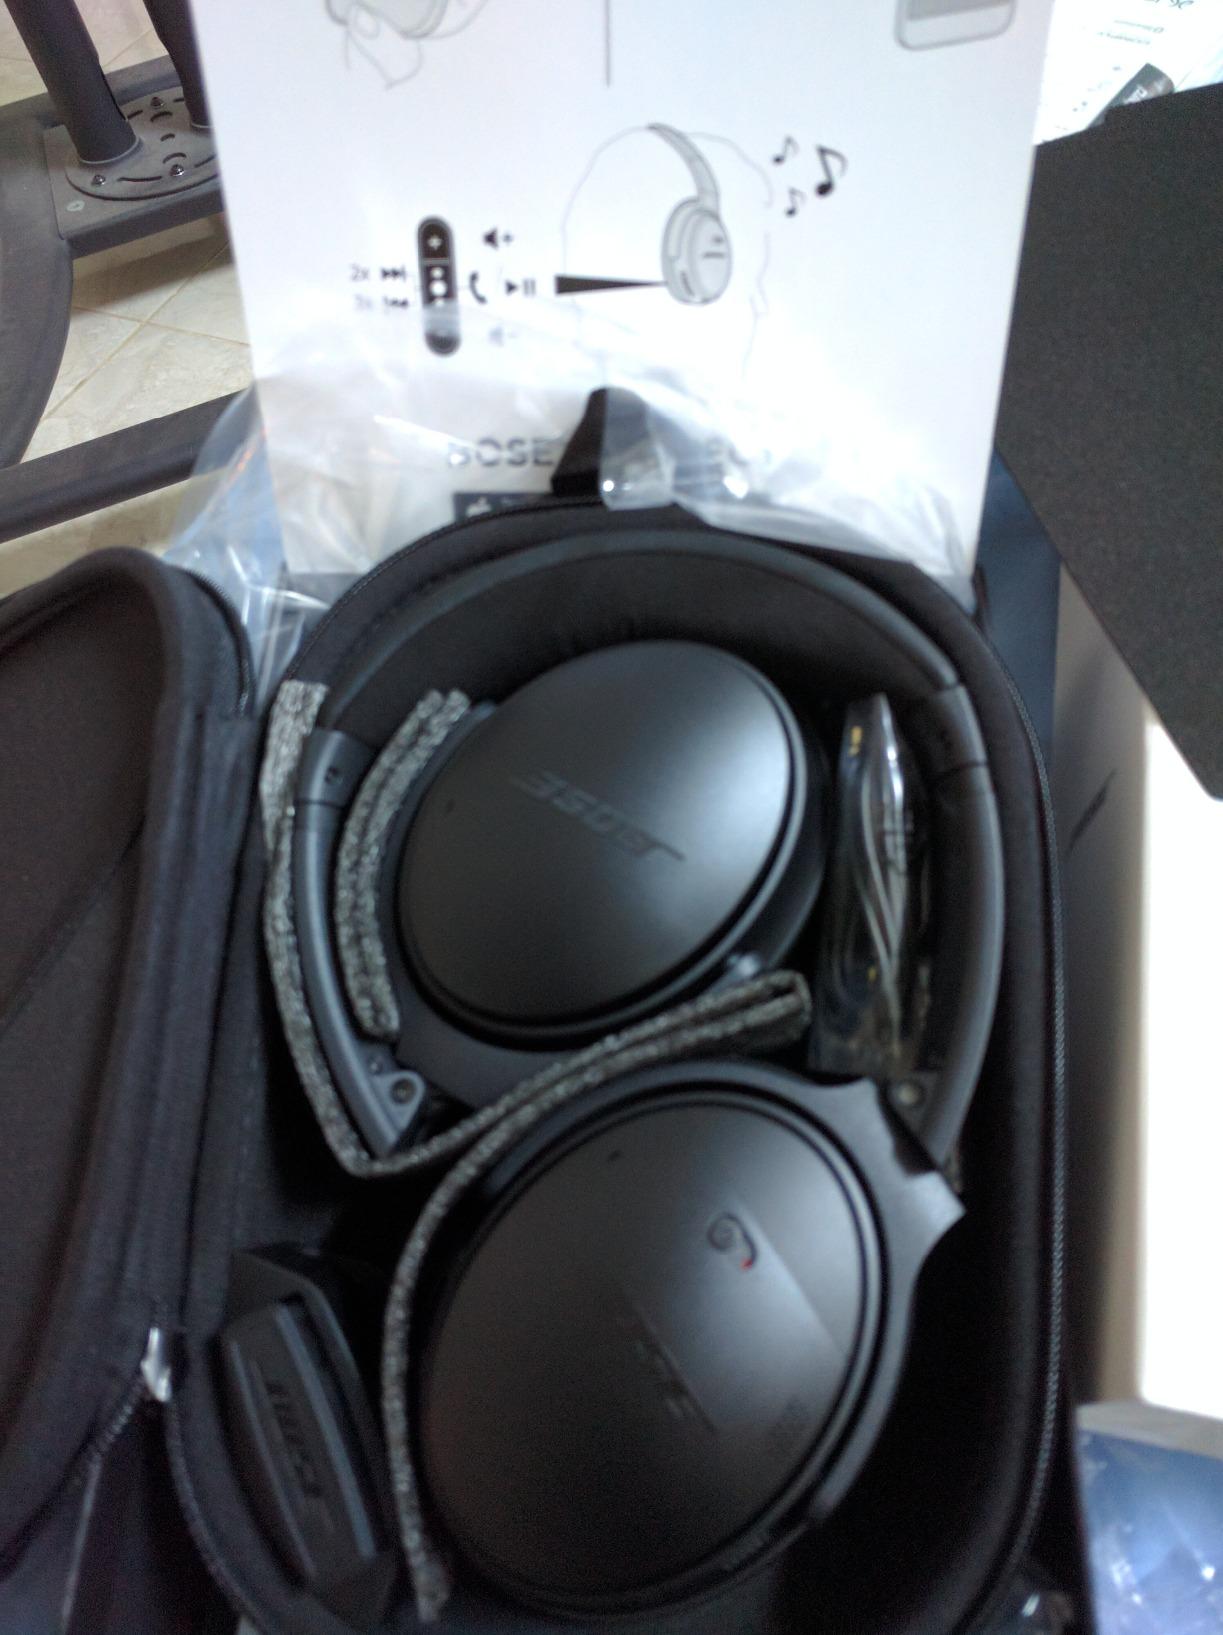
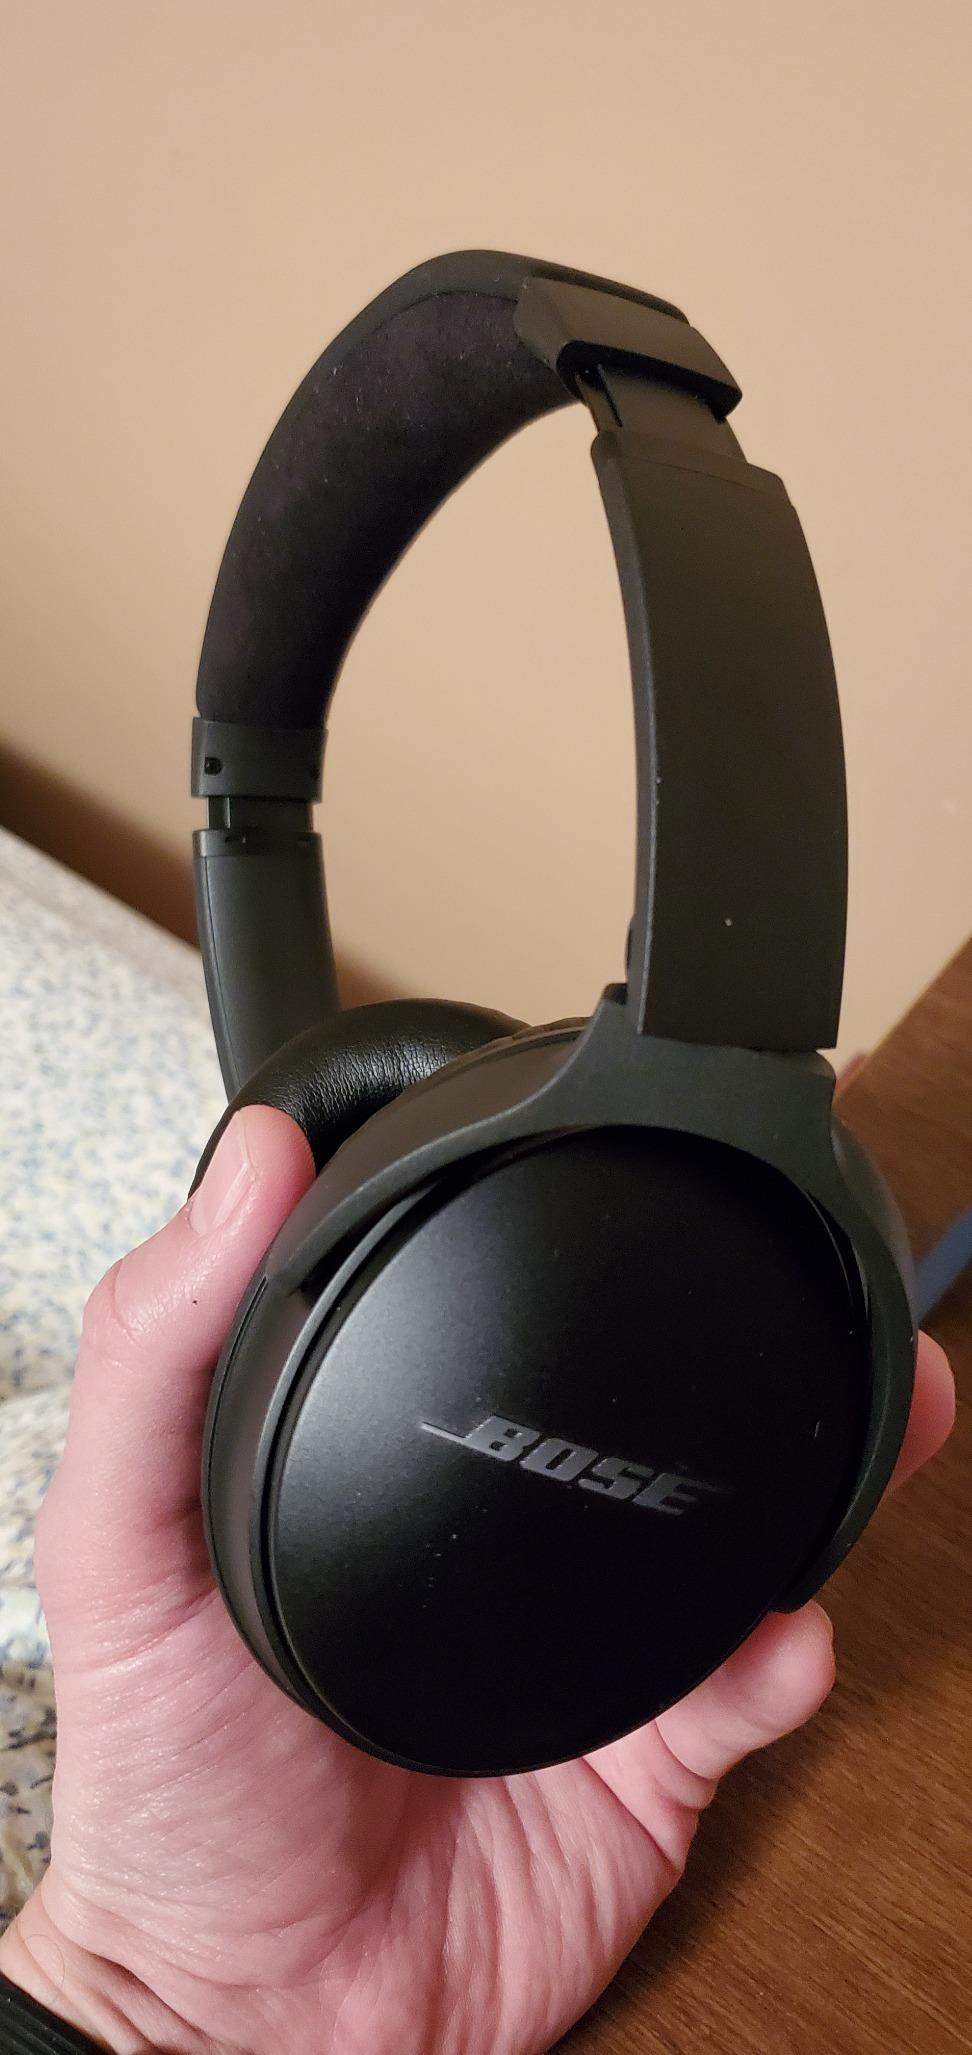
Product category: headphones
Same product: yes